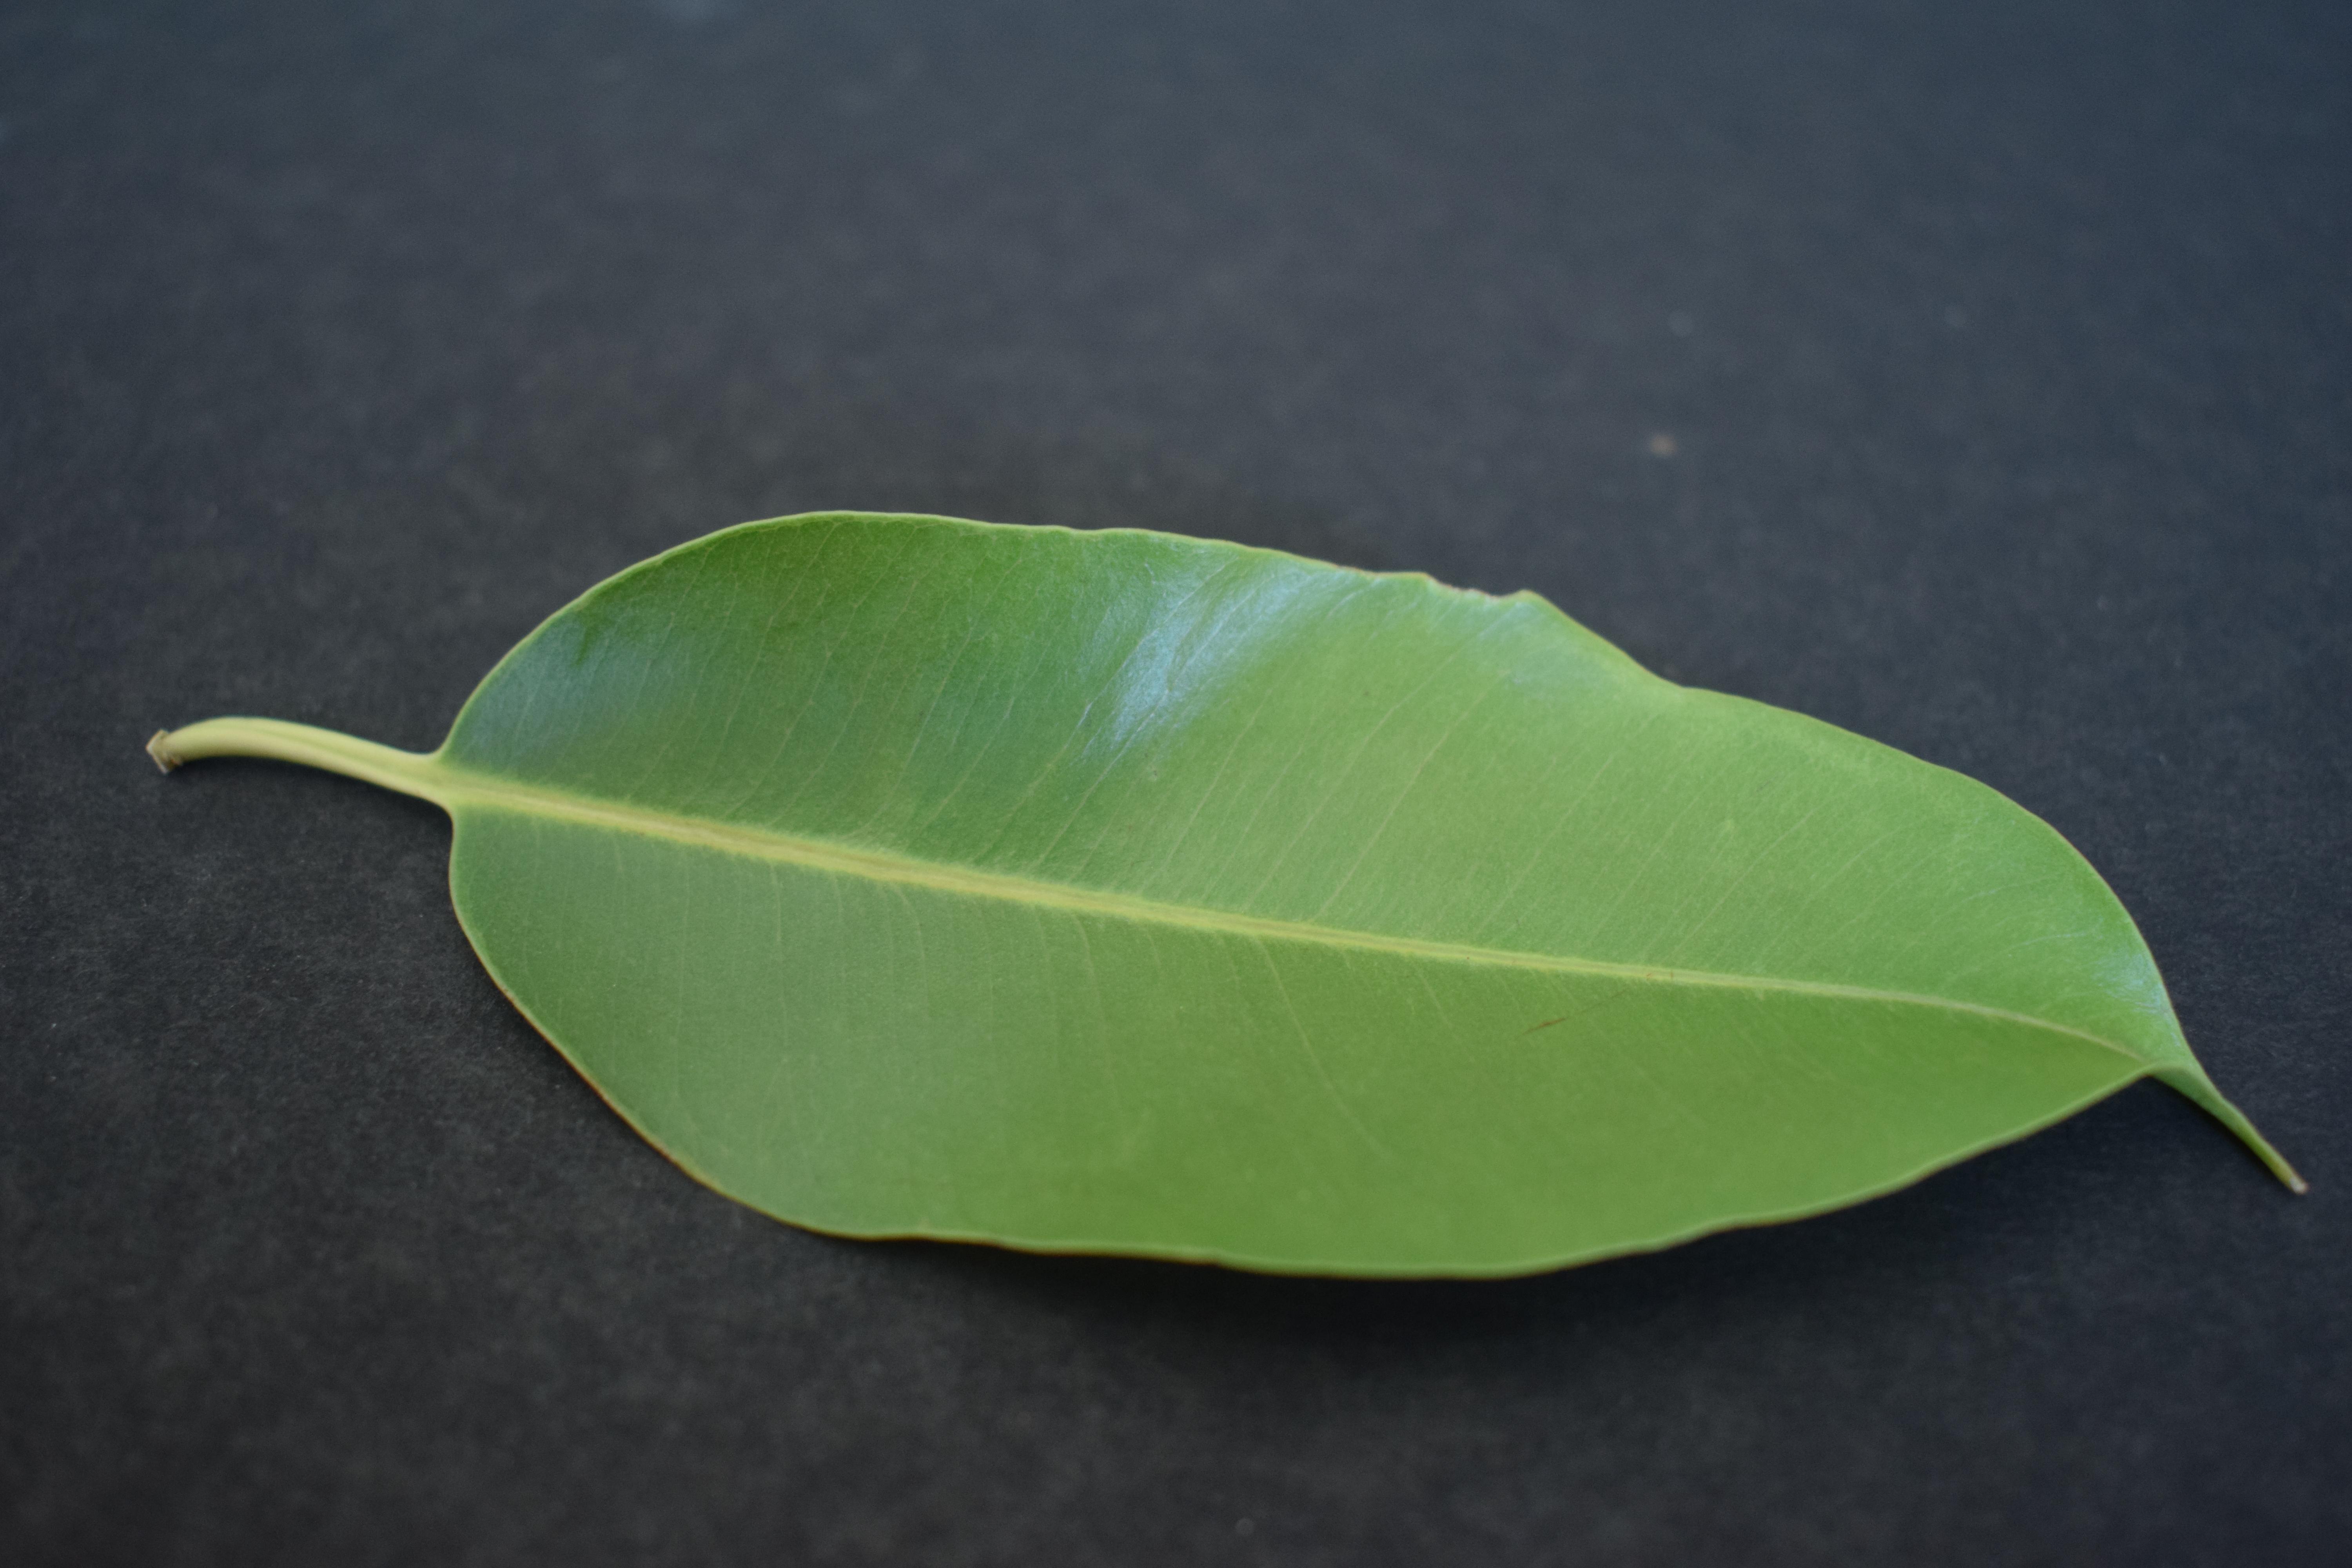
Plant species: Jamun